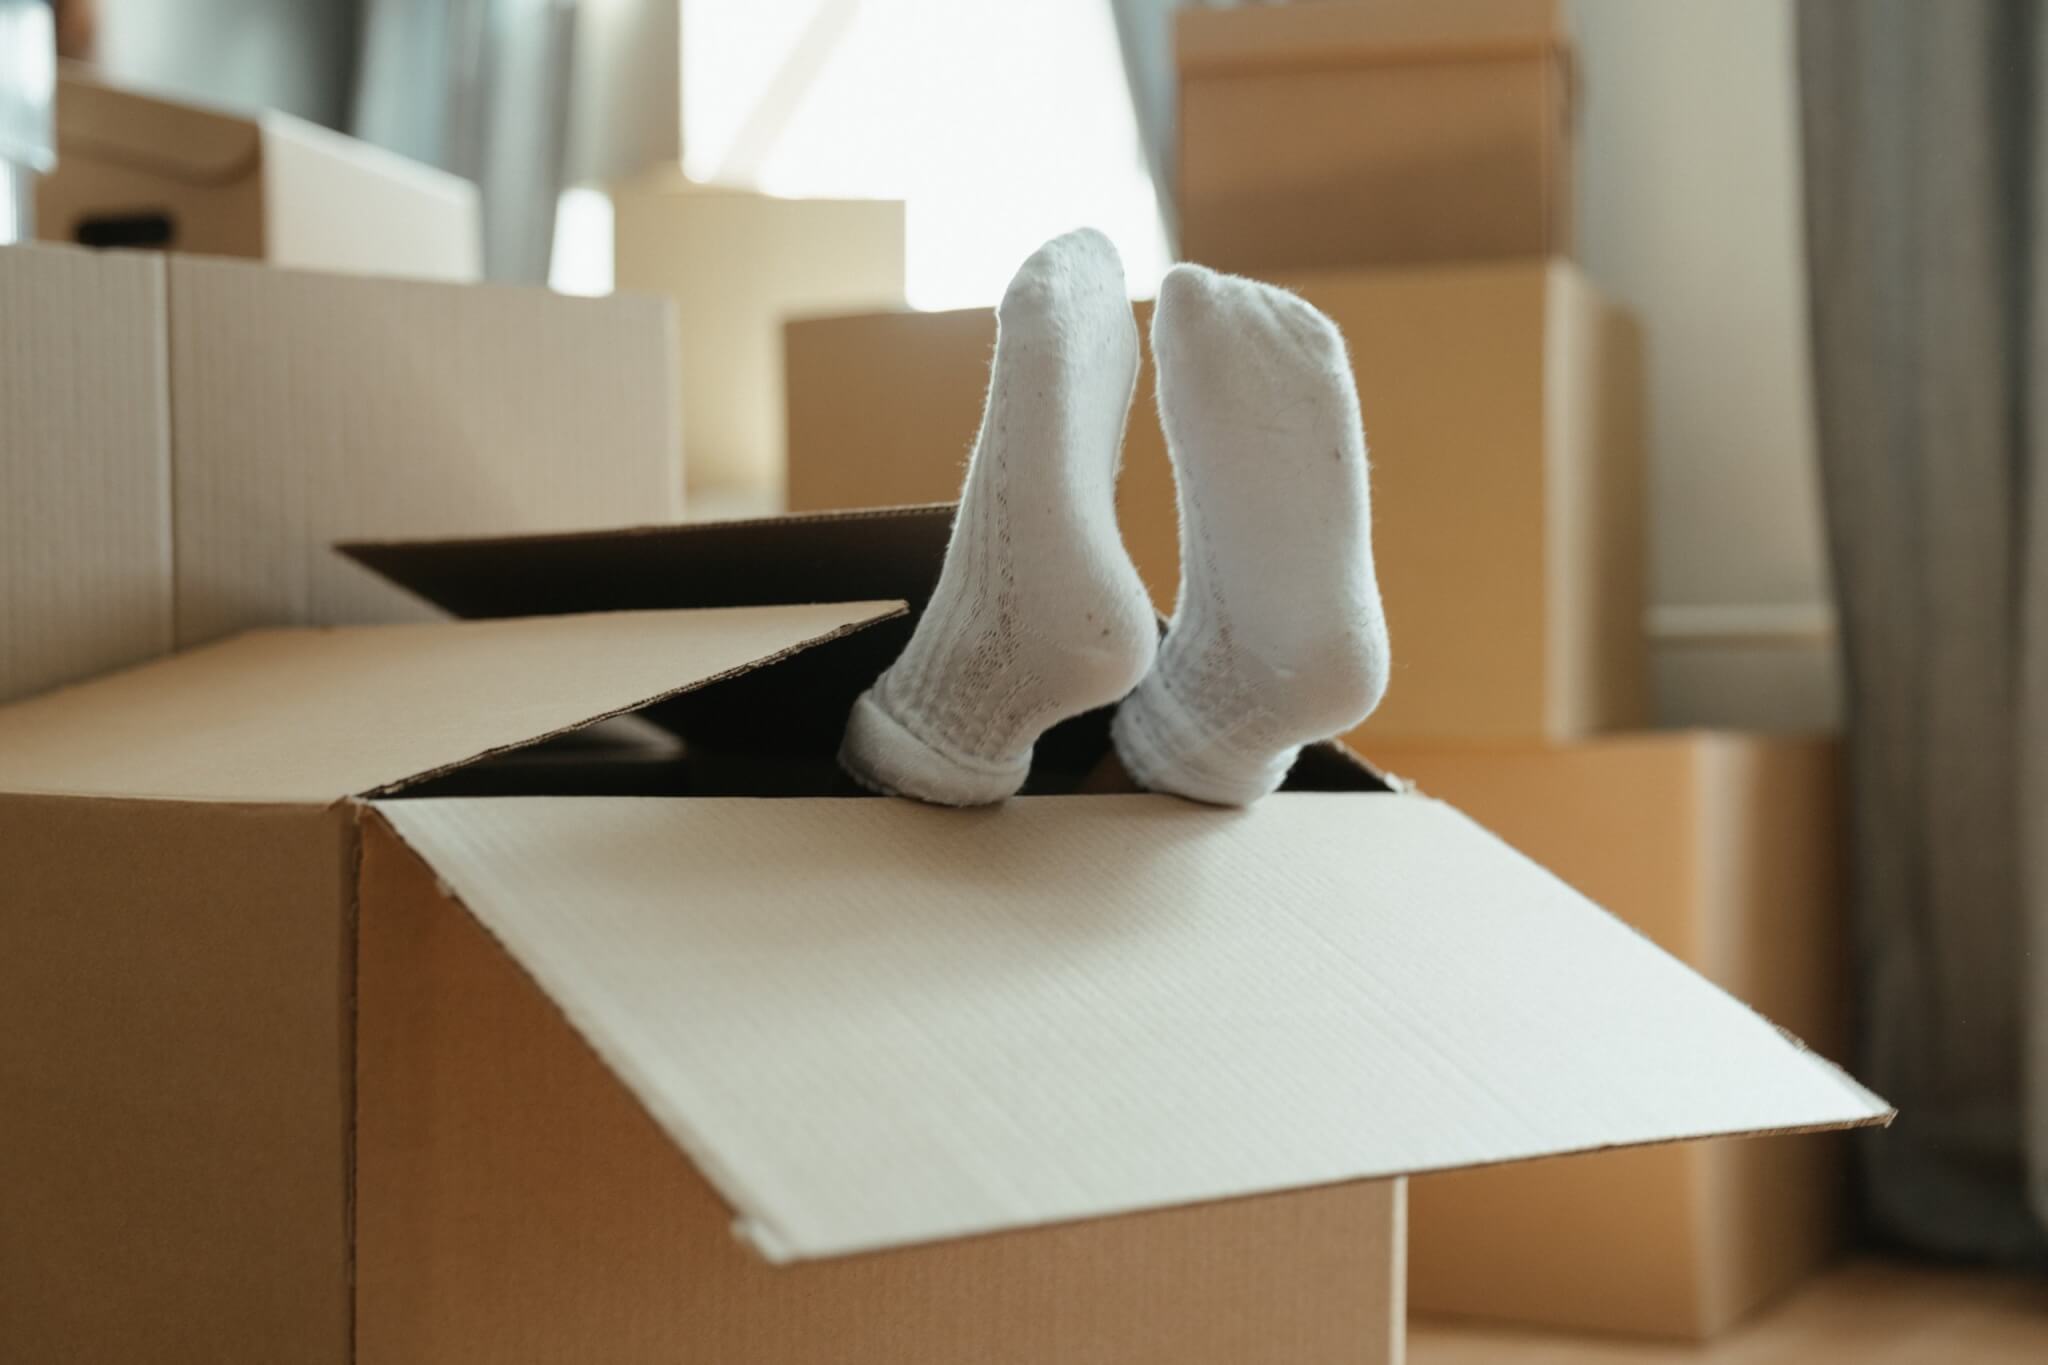
Label: cardboard